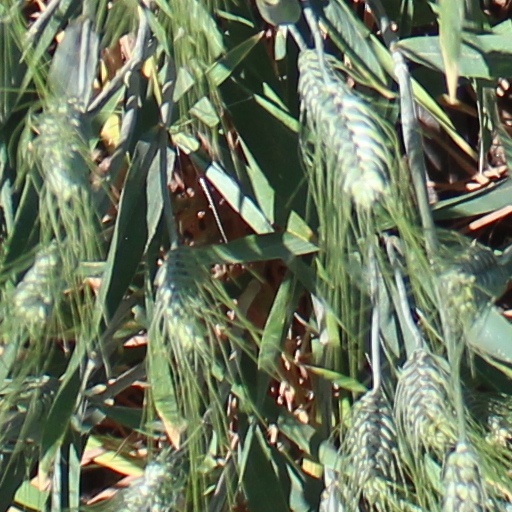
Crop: wheat